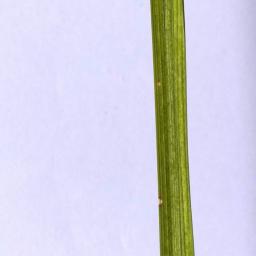
Label: Rice___Leaf_Blast